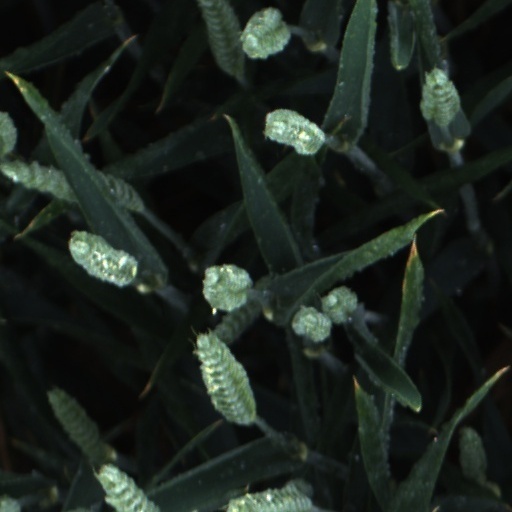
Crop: wheat